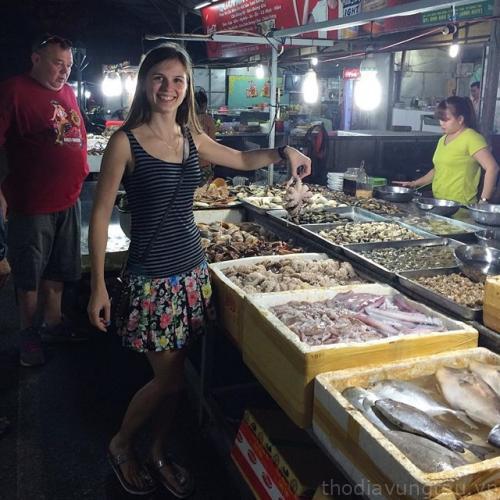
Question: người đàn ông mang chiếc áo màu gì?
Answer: áo màu đỏ